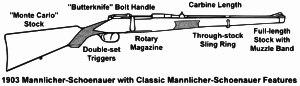
Îles à la dérive est le premier paru, en 1970, des ouvrages posthumes d'Ernest Hemingway